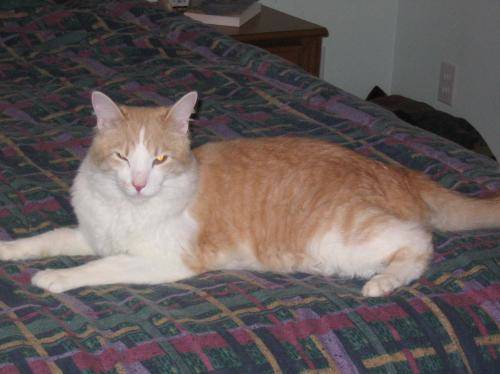
Label: cat